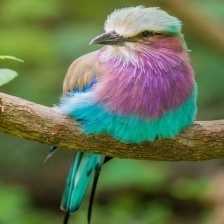
Species: LILAC ROLLER
Scientific name: CORACIAS CAUDATUS